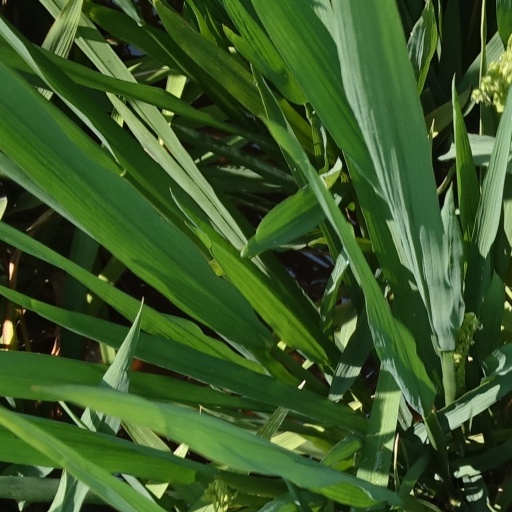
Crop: rice